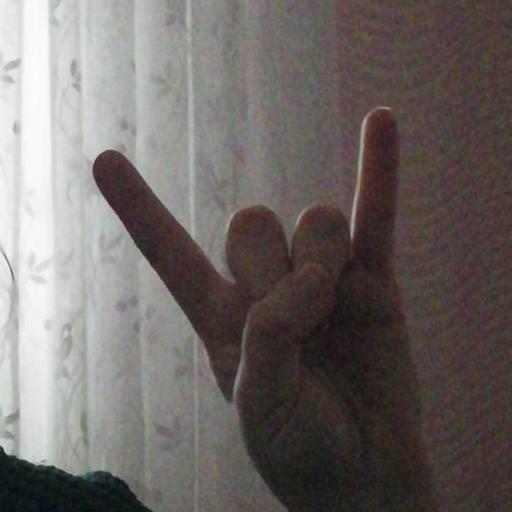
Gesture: rock